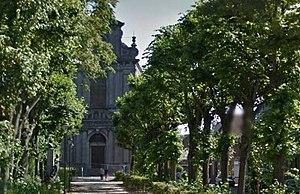
place du Parc avec la chapelle des Visitandines
Mons est une ville francophone de Belgique située en région wallonne. Ancienne capitale des comtes de Hainaut, chef-lieu de la province de Hainaut, ville principale de l’arrondissement de Mons, elle est le siège d’une des cinq cours d’appel du pays. La population montoise est de 95 334 habitants en 2018 et son agglomération contient 258 490 habitants.